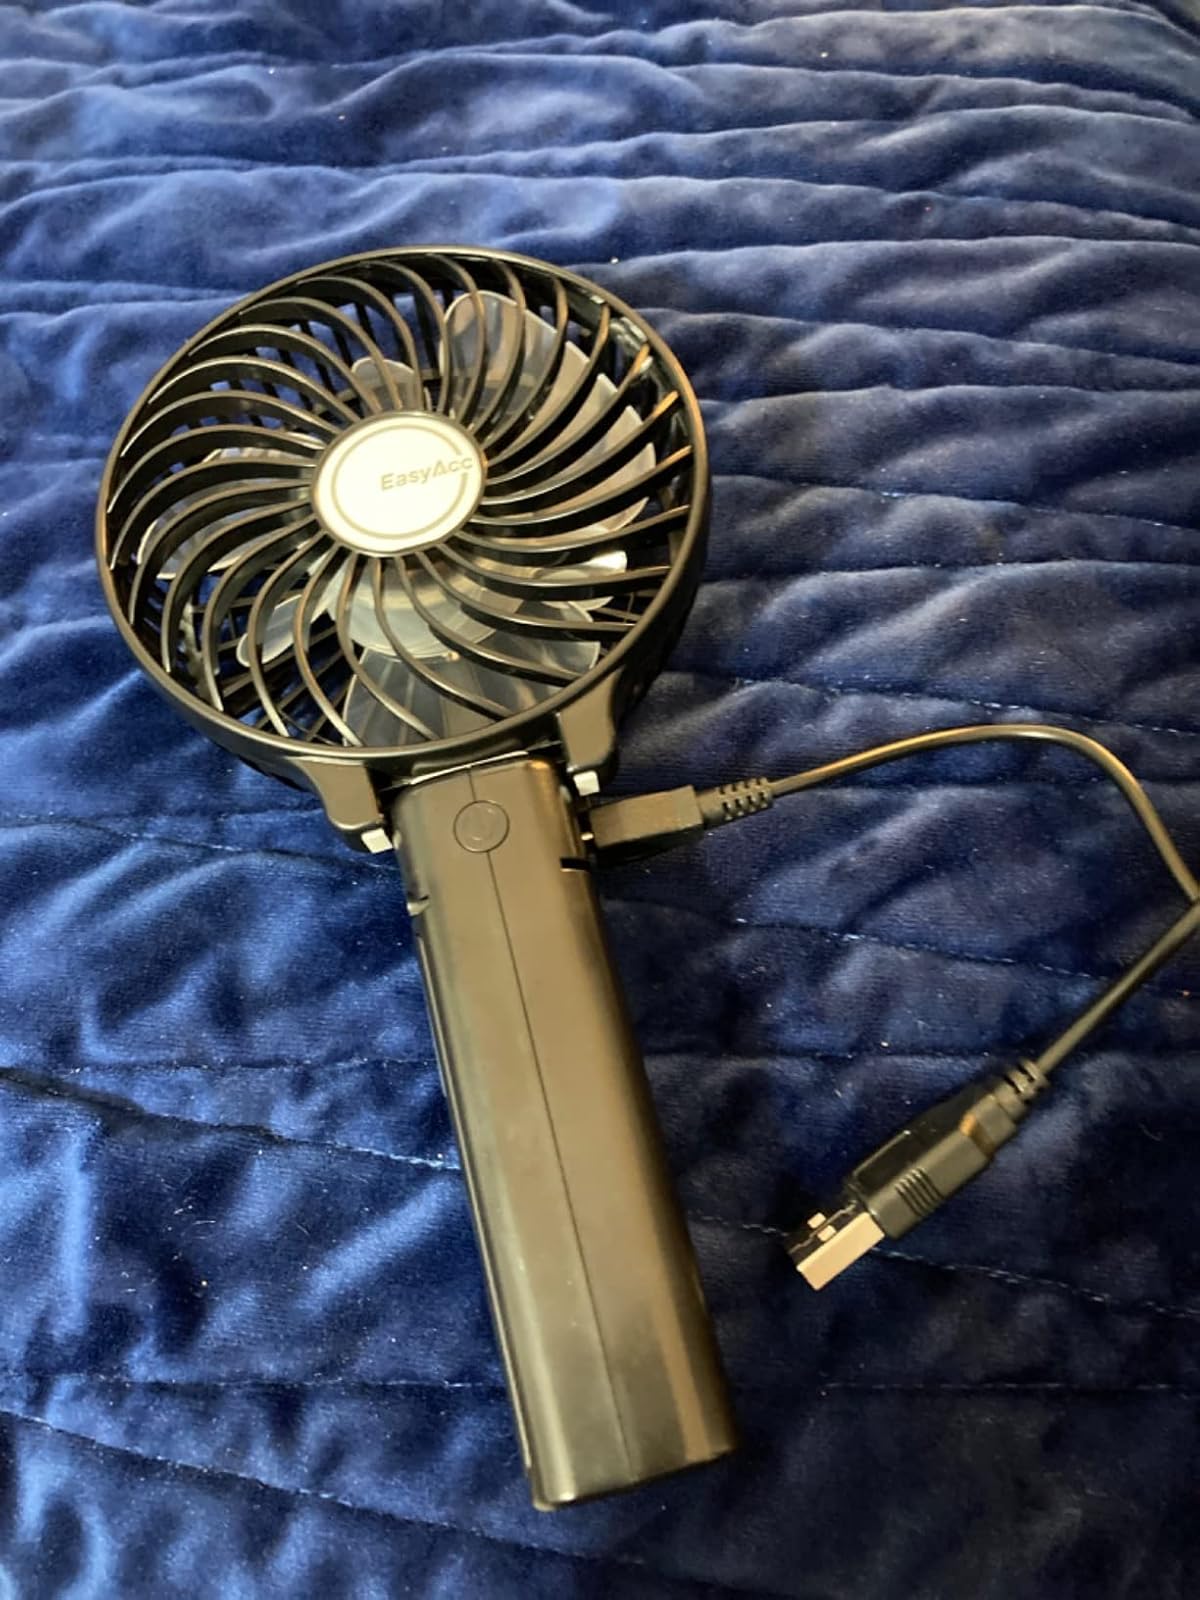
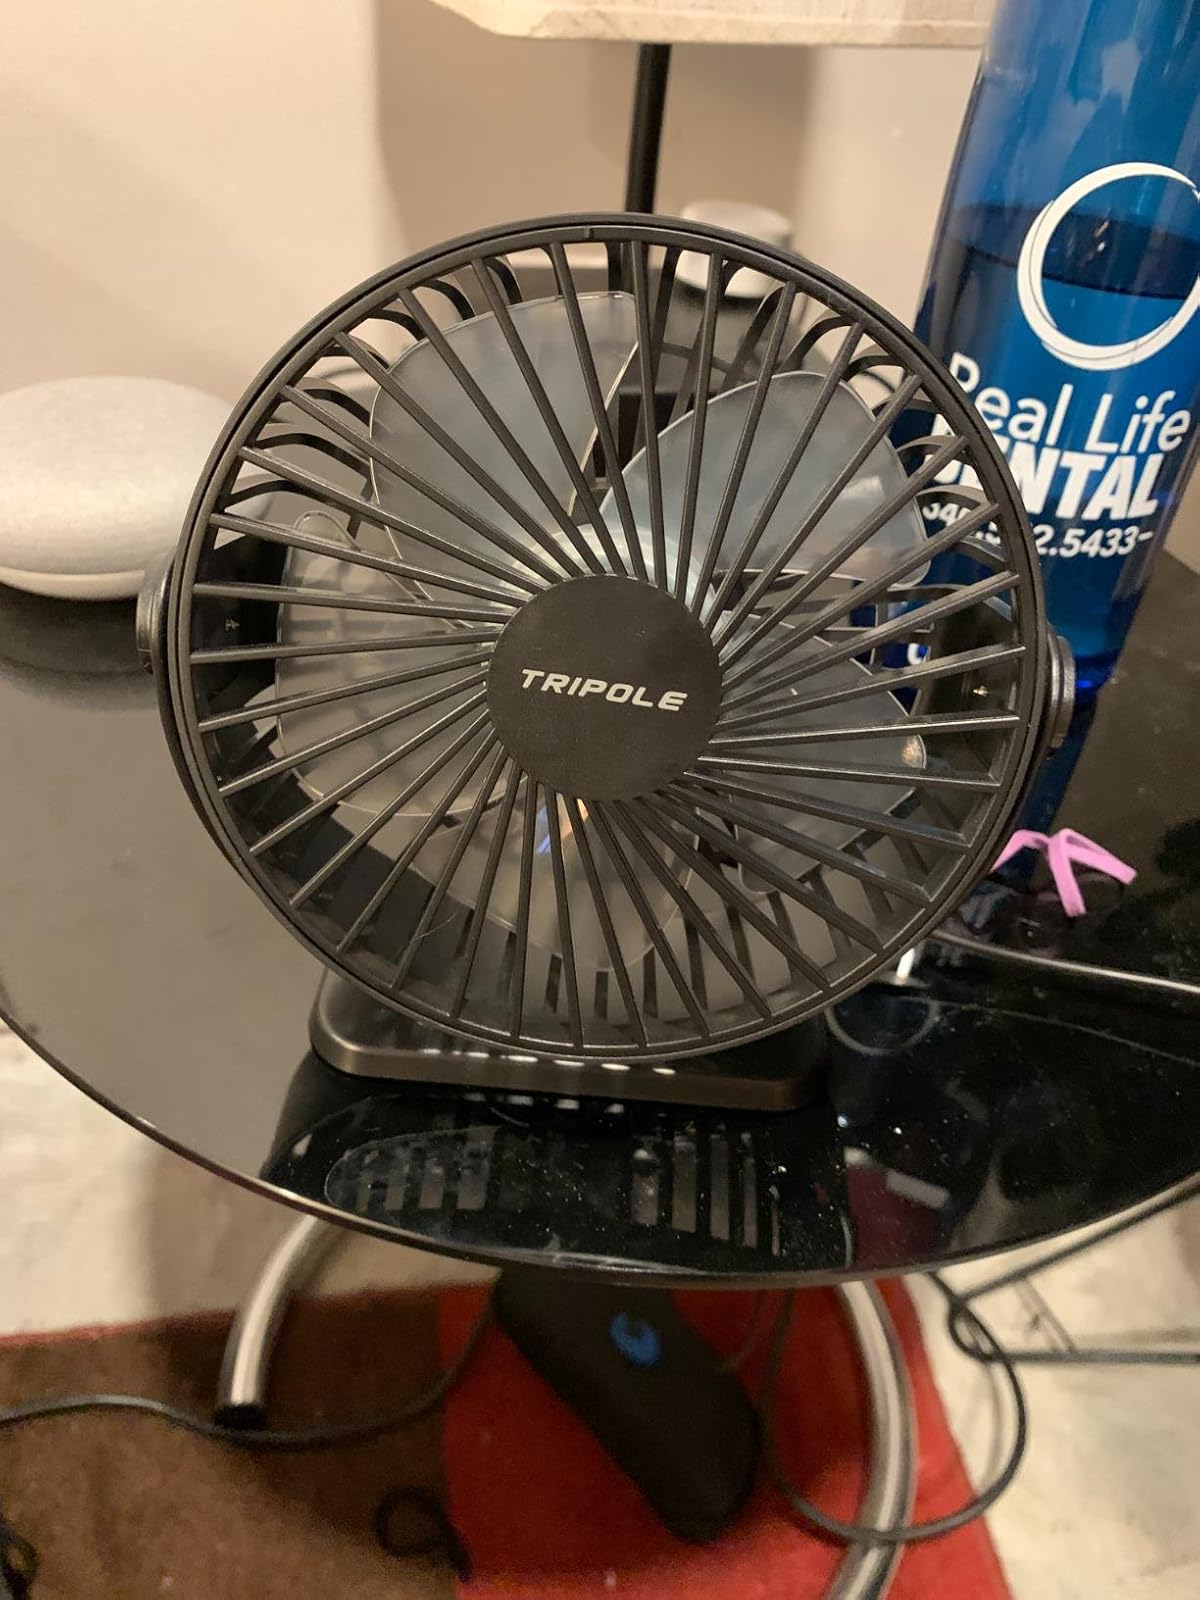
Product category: fan
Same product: no